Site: brandenburg
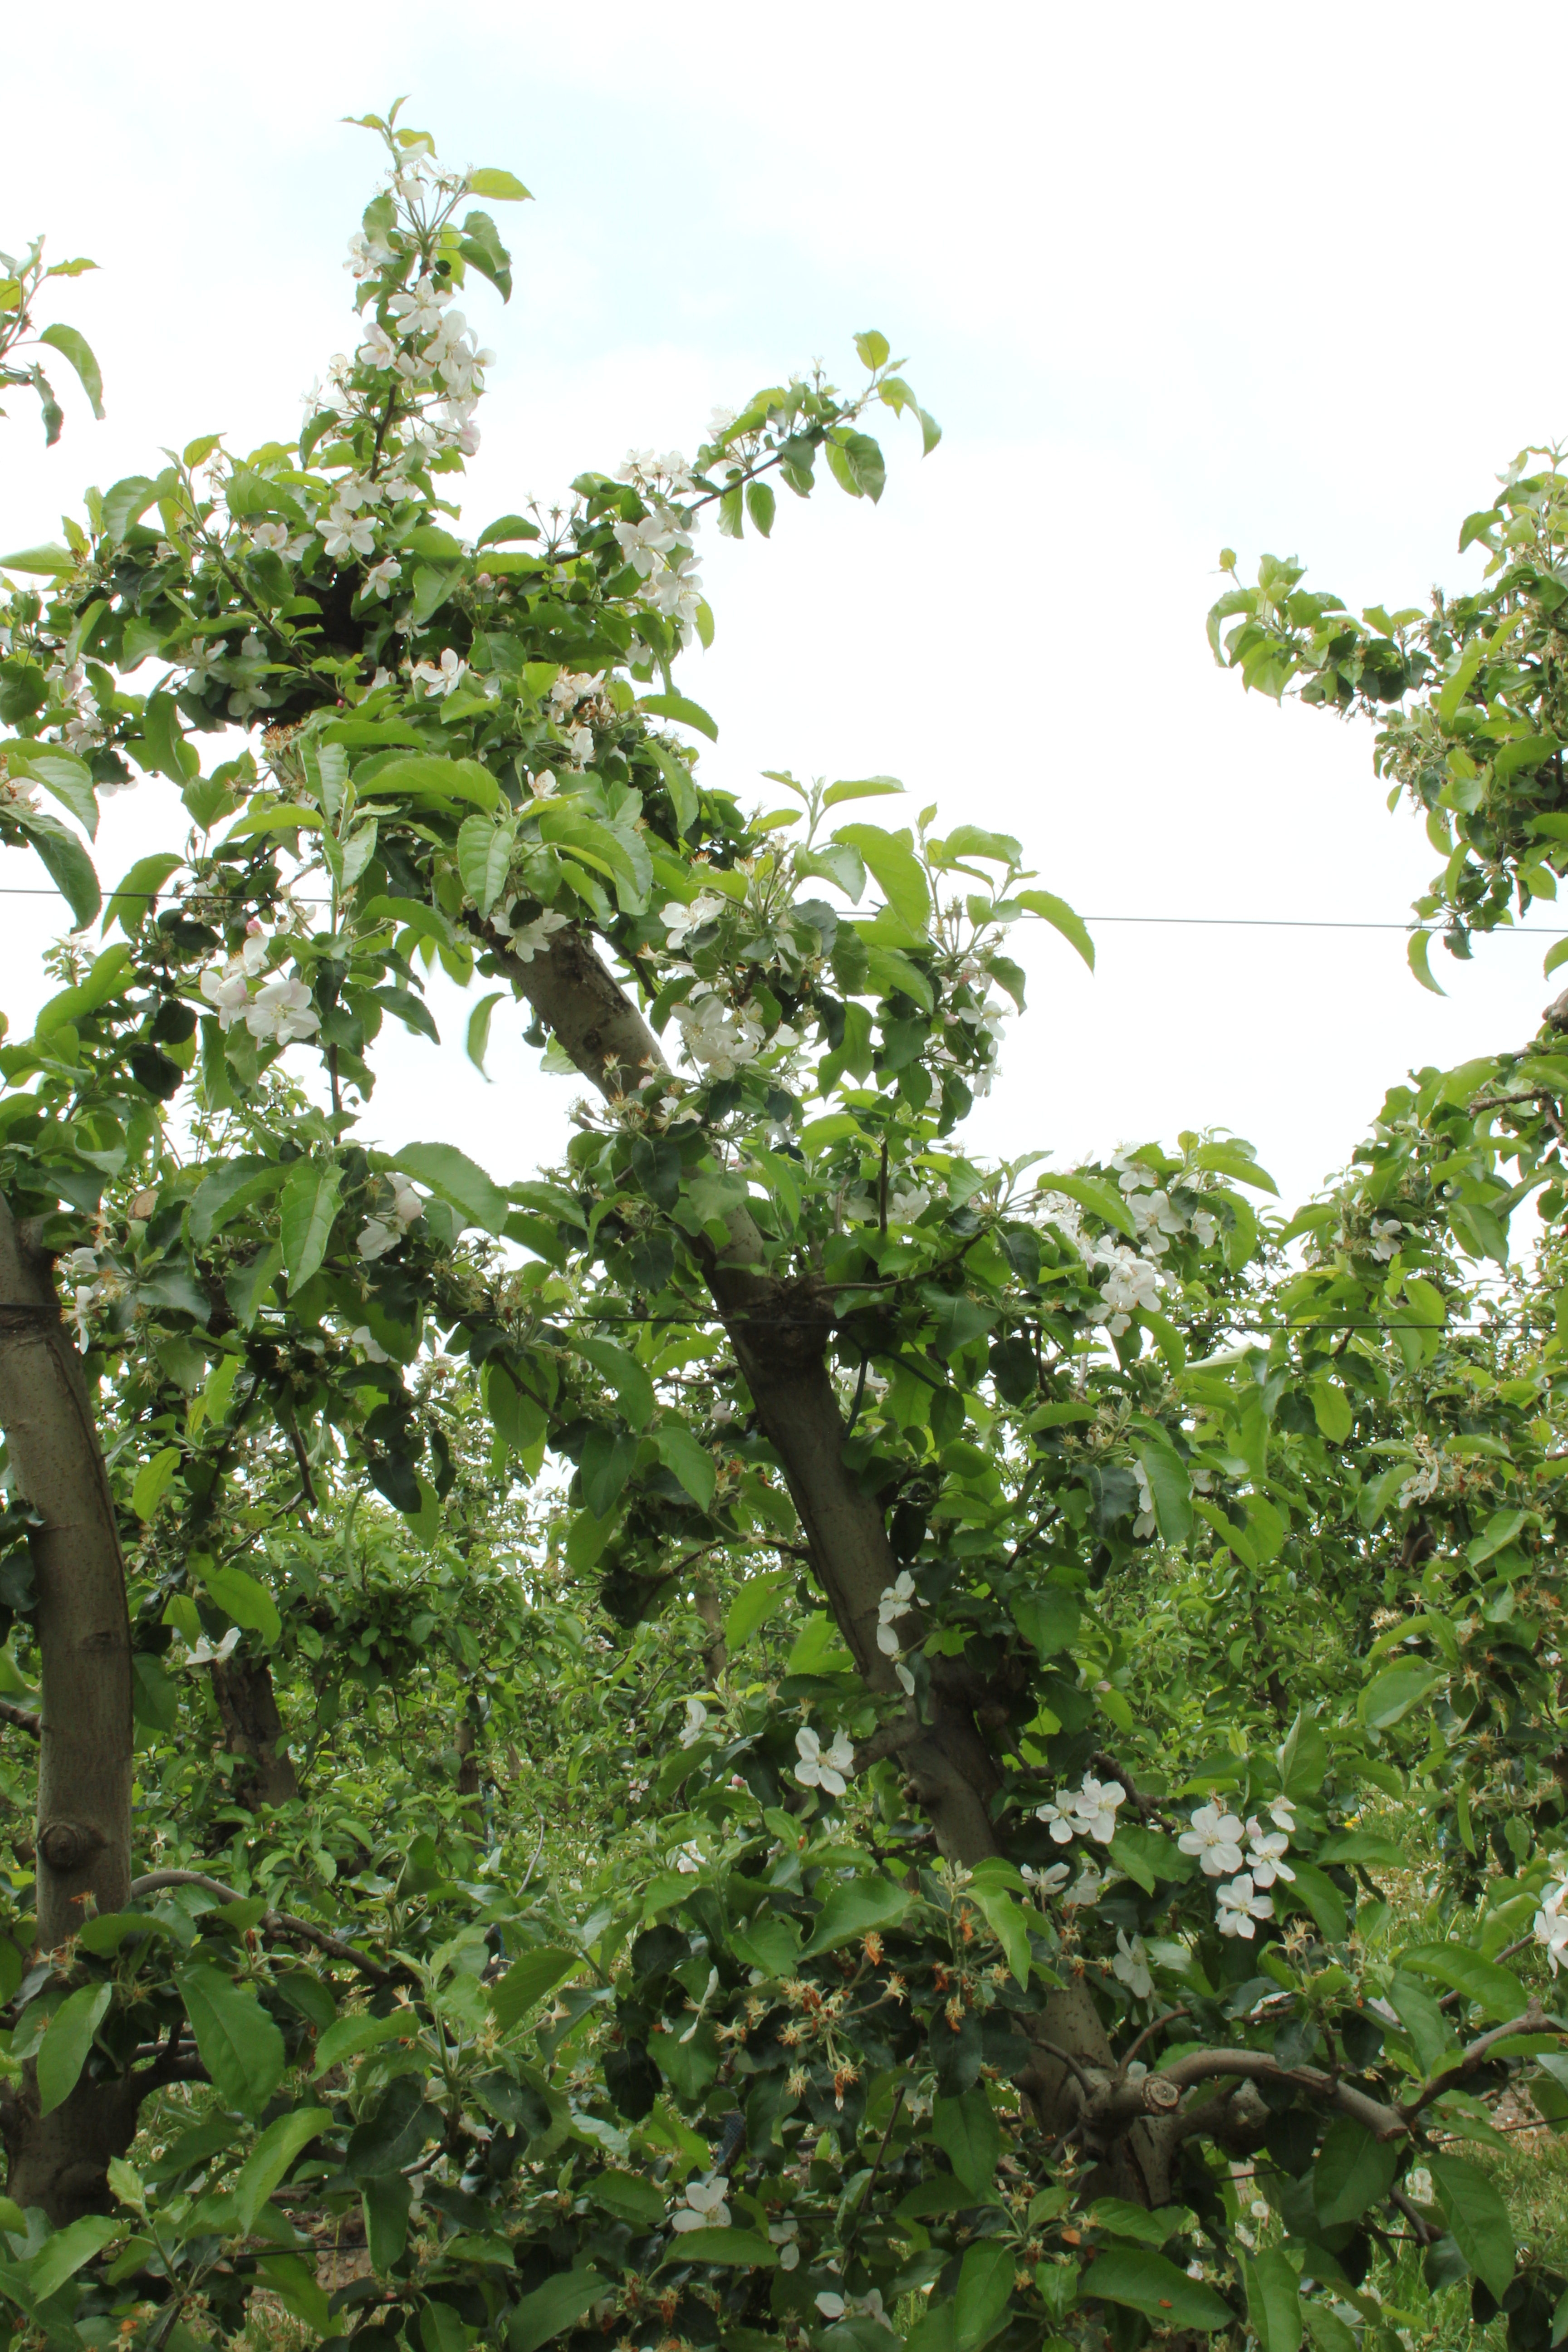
Growth stage (BBCH 67): Flowering